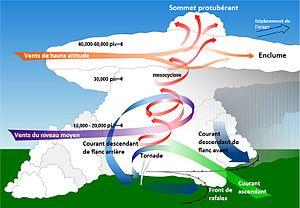
Diagramme des mouvements de l'air dans un orage supercellulaire avec le courant ascendant, les courant descendants, la circulation de l'environnemment et les rotations
L’orage supercellulaire, appelé parfois supercellule orageuse, est un type particulier d'orage qui est associé avec des phénomènes violents comme les tornades et la grosse grêle. Il se caractérise par une énergie potentielle de convection disponible élevée, par un courant ascendant permettant une très large extension verticale et par un changement des vents avec l'altitude dont la direction tourne. Le tout amène un renforcement du mouvement vertical sous le courant ascendant et l'effet de la synchronisation entre le front de rafales descendantes et le courant ascendant est perceptible.
Les courants descendants de flancs avant et arrière sont des caractéristiques associées aux cumulonimbus de type supercellulaire Il s'agit de deux zones où l'air des niveaux moyens et supérieurs de la troposphère descendent vers le sol sous l'effet de la poussée d'Archimède négative. Les deux courants peuvent donner des rafales descendantes violentes et sont associés avec le front de rafales à l'avant d'un tel orage.